Hallie Olivere Biden

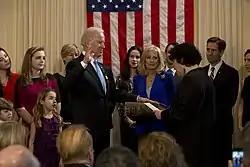
Biden (far right) at the swearing in of her father-in-law as Vice President of the United States in 2013.

In 1998, she began dating her childhood friend Joseph Robinette "Beau" Biden III, who worked as a federal prosecutor in the United States Attorney's Office for the Eastern District of Pennsylvania. The two became engaged during a family Thanksgiving celebration in Nantucket. She married Beau Biden in 2002. They had two children: daughter Natalie Naomi Biden (b. 2004) and son Robert Hunter Biden II (b. 2006). The family lived in Wilmington, Delaware, while her husband served as the Attorney General of Delaware.